Unanue family

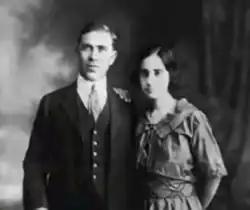
Don Prudencio Unanue and wife Carolina Casal

Prudencio Unanue Ortiz (1886–1976), was the founder of Goya Foods. He was born in Villasana de Mena, in the province of Burgos, in northern Spain. In 1903, at the age of seventeen, Unanue migrated to San Lorenzo, Puerto Rico, in search of employment opportunities and established a small food distribution business. In 1918 he moved on to New York City, to enroll in the Albany Business School, and in 1921 returned to San Lorenzo to marry Carolina Casal de Valdés (1890–1984), from Pontevedra, Galicia, whom he had met there and whose parents had also emigrated from Spain.